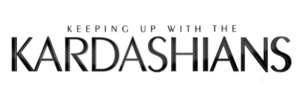
Keeping Up with the Kardashians
Keeping Up with the Kardashians er en amerikansk reality tv-serie som har været udsendt siden den 14. oktober 2007 på E,